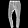
Label: Trouser